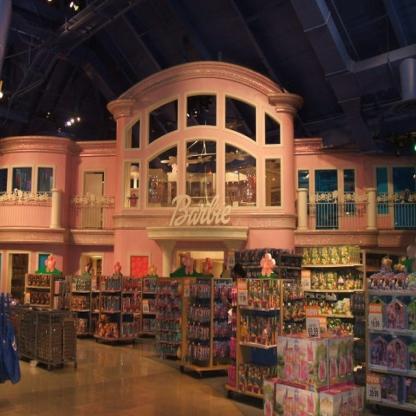
Scene: Indoor